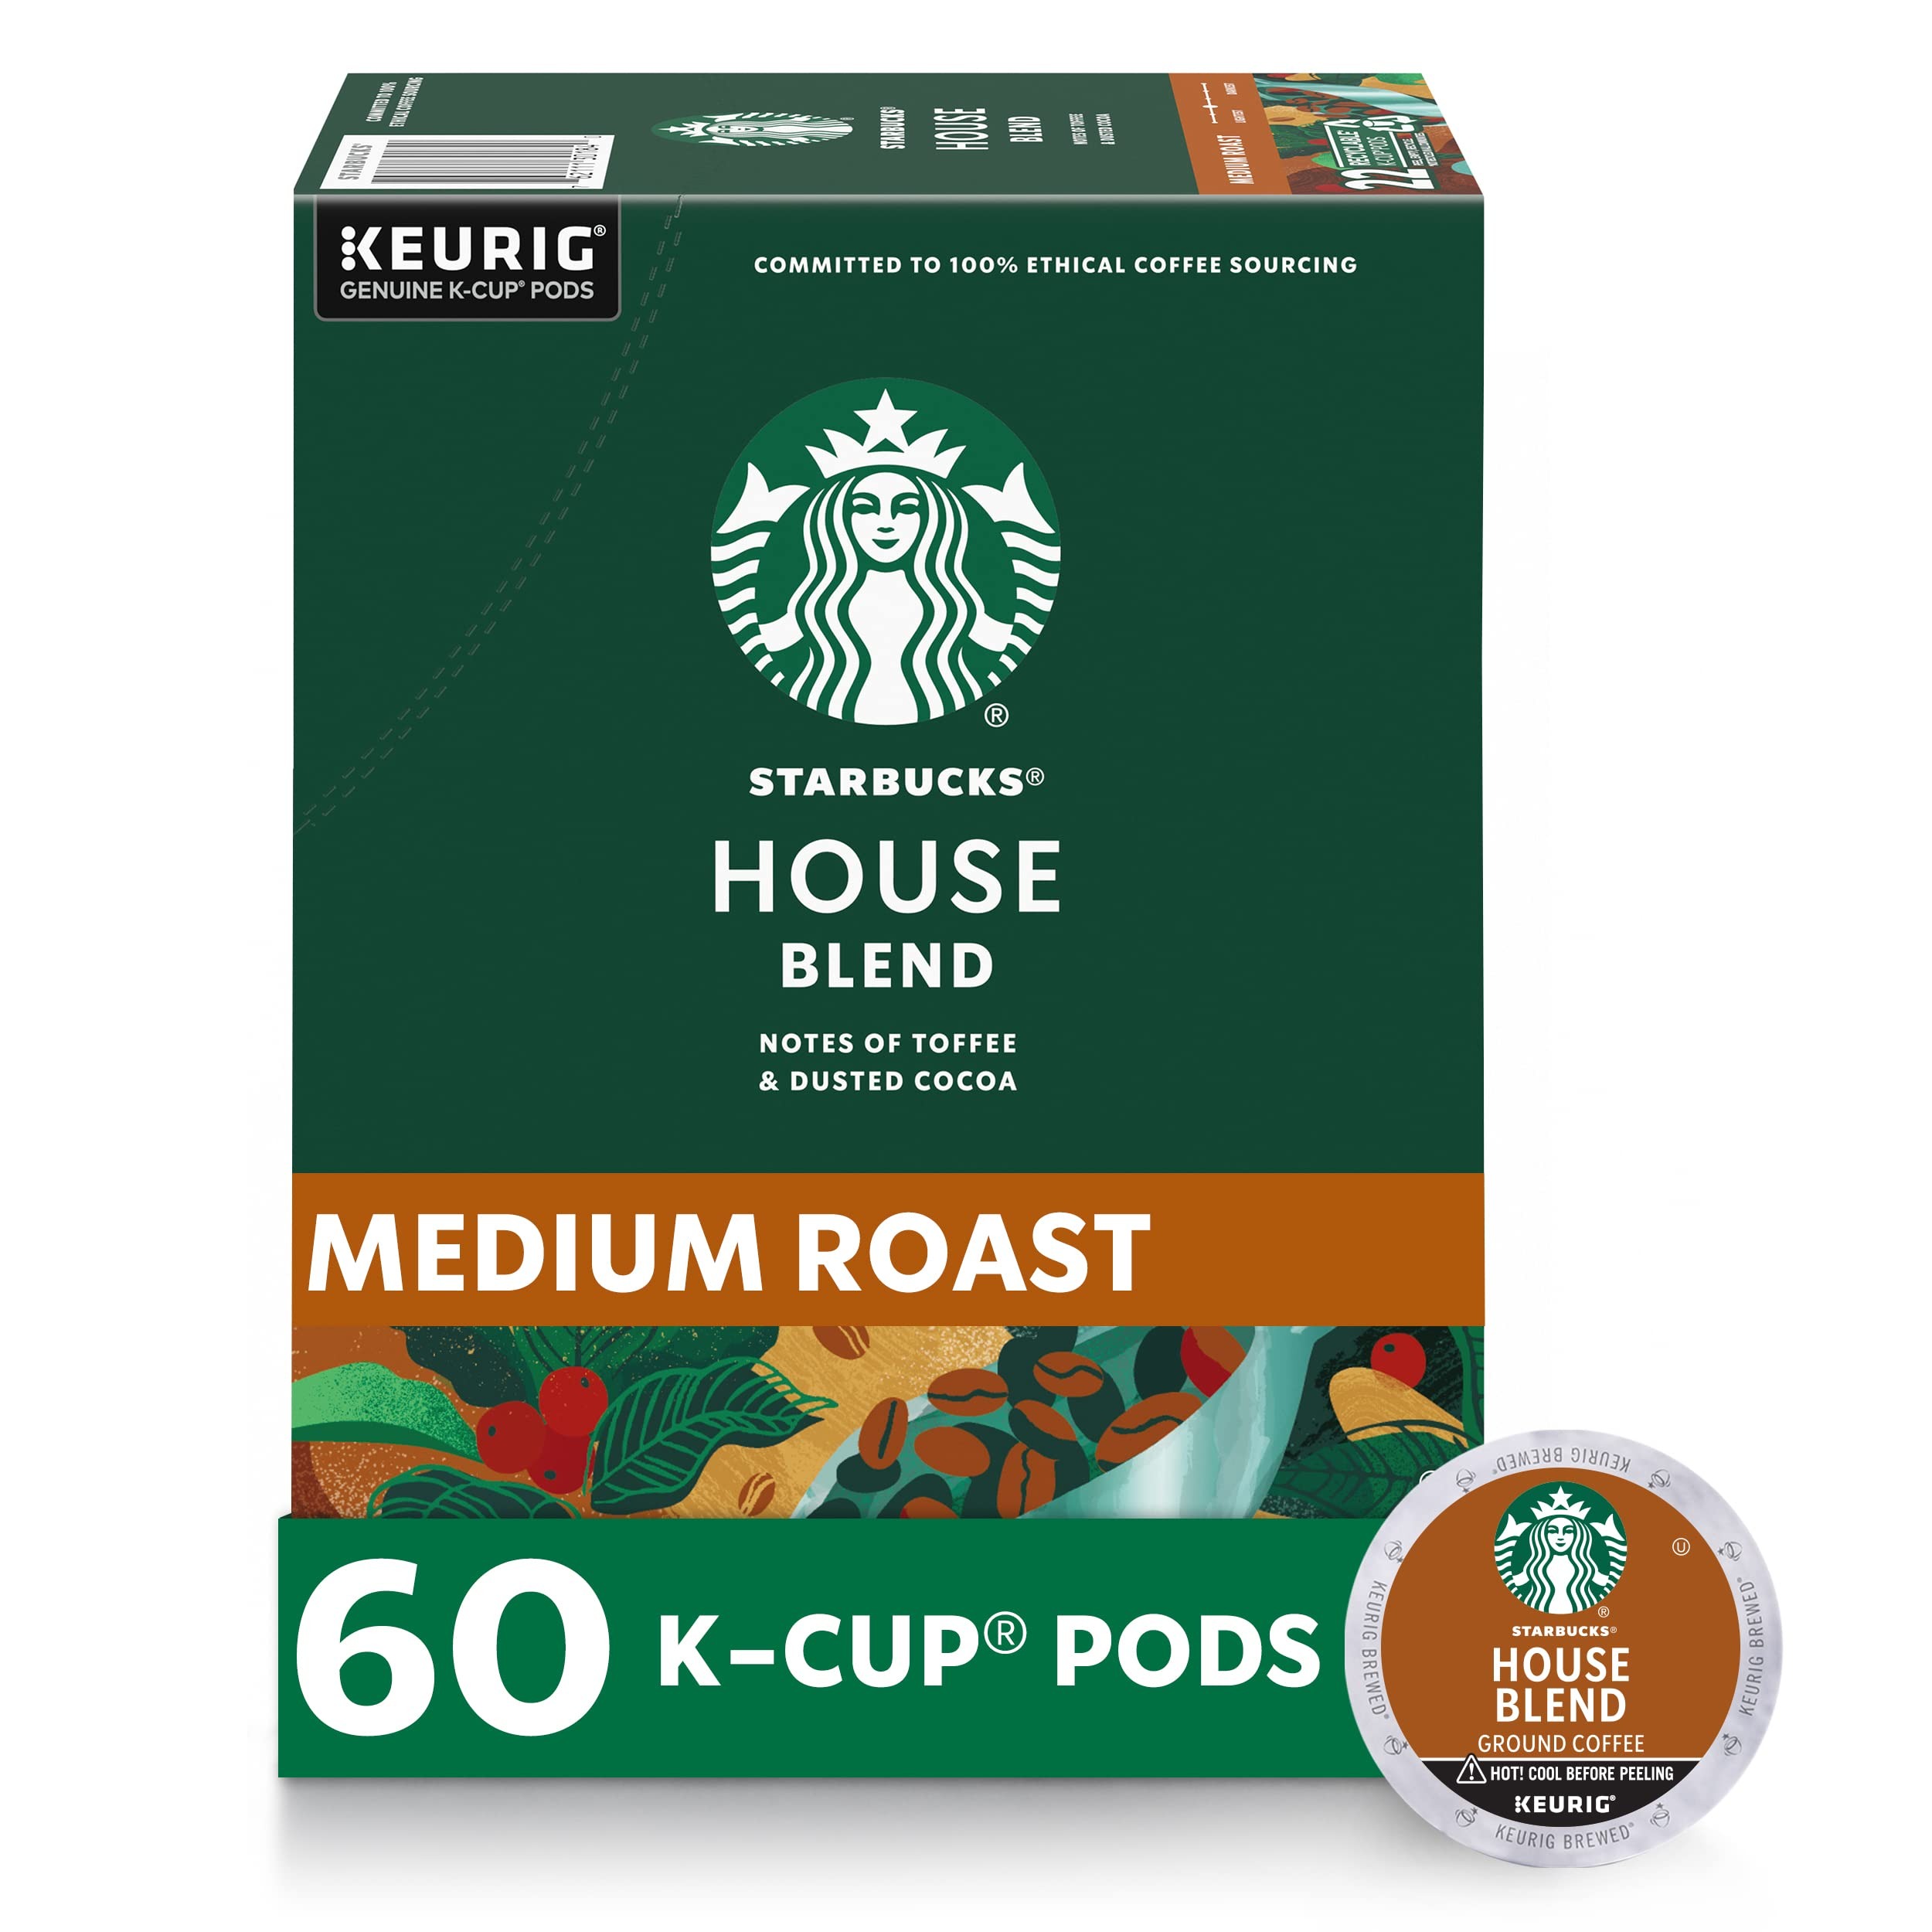
Item Name: Starbucks K-Cup Coffee Pods, Medium Roast Coffee, House Blend for Keurig Brewers, 100% Arabica, 6 boxes (60 pods total)
Bullet Point 1: PREMIUM COFFEE IN KEURIG K-CUPS—Starbucks delivers exceptional coffee cup after cup with House Blend medium roast coffee K-Cups—60 total coffee pods for Keurig coffee makers
Bullet Point 2: STARBUCKS HOUSE BLEND COFFEE—Aroma, body and flavor all in balance. Starbucks House Blend coffee is a medium roast with notes of toffee and dusted cocoa
Bullet Point 3: FRESH TASTE—Starbucks adheres to the highest quality standards—shipping you the same carefully roasted 100% arabica coffee beans we brew in our cafés
Bullet Point 4: MAKE IT YOUR OWN—Whether you like black coffee or adding personal touches of inspiration, like milk, cream, syrup or a variety of other additions, Starbucks is the perfect everyday coffee you can make your own
Bullet Point 5: ETHICALLY SOURCED—Starbucks is committed to 100% ethical coffee sourcing in partnership with Conservation International
Value: 60.0
Unit: Count

Price: 11.96